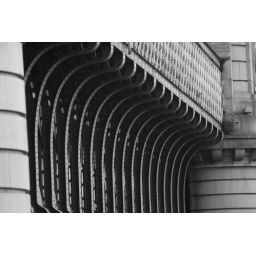
Central station rail bridge in Glasgow which crosses the river Clyde.